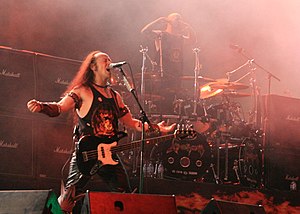
Venom (band)
Venom er et black metal-band der blev stiftet i 1979 i Newcastle i England og er stærkt inspireret af Motörhead og Kiss.